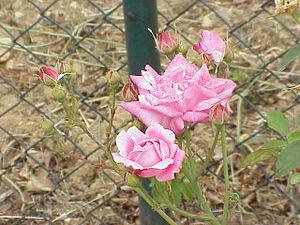
Les rosiers grimpants constituent un ensemble d'espèces de rosiers qui possèdent des tiges sarmenteuses, souples et longues de plusieurs mètres, inconnues chez les formes normales dites « en buisson ». Réunis par cette seule caractéristique, ils ne constituent pas une classe homogène de rosiers : on trouve tant différentes espèces botaniques avec un port souvent proche de celui des ronces, que des rosiers dits anciens et aussi des variétés nouvelles de formes « grimpantes ».
Le Rosier de Chine est une espèce de rosier classée dans la section des Chinenses originaire du centre de la Chine.
La Fédération mondiale des sociétés de roses, association internationale qui regroupe des sociétés de roses dans 37 pays du monde, décerne tous les trois ans le titre de la « rose favorite du monde », la plus haute distinction internationale qui puisse être attribuée à une rose.